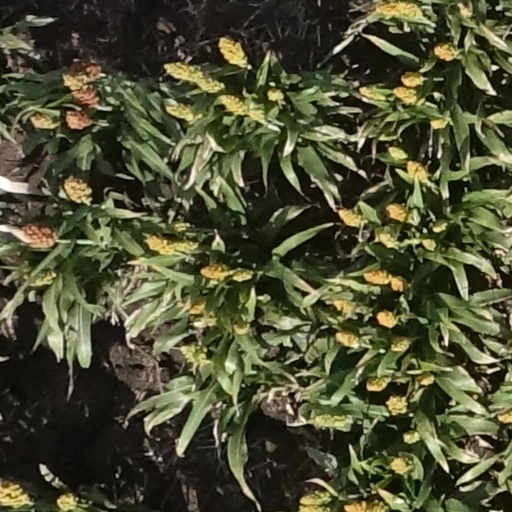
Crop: sorghum